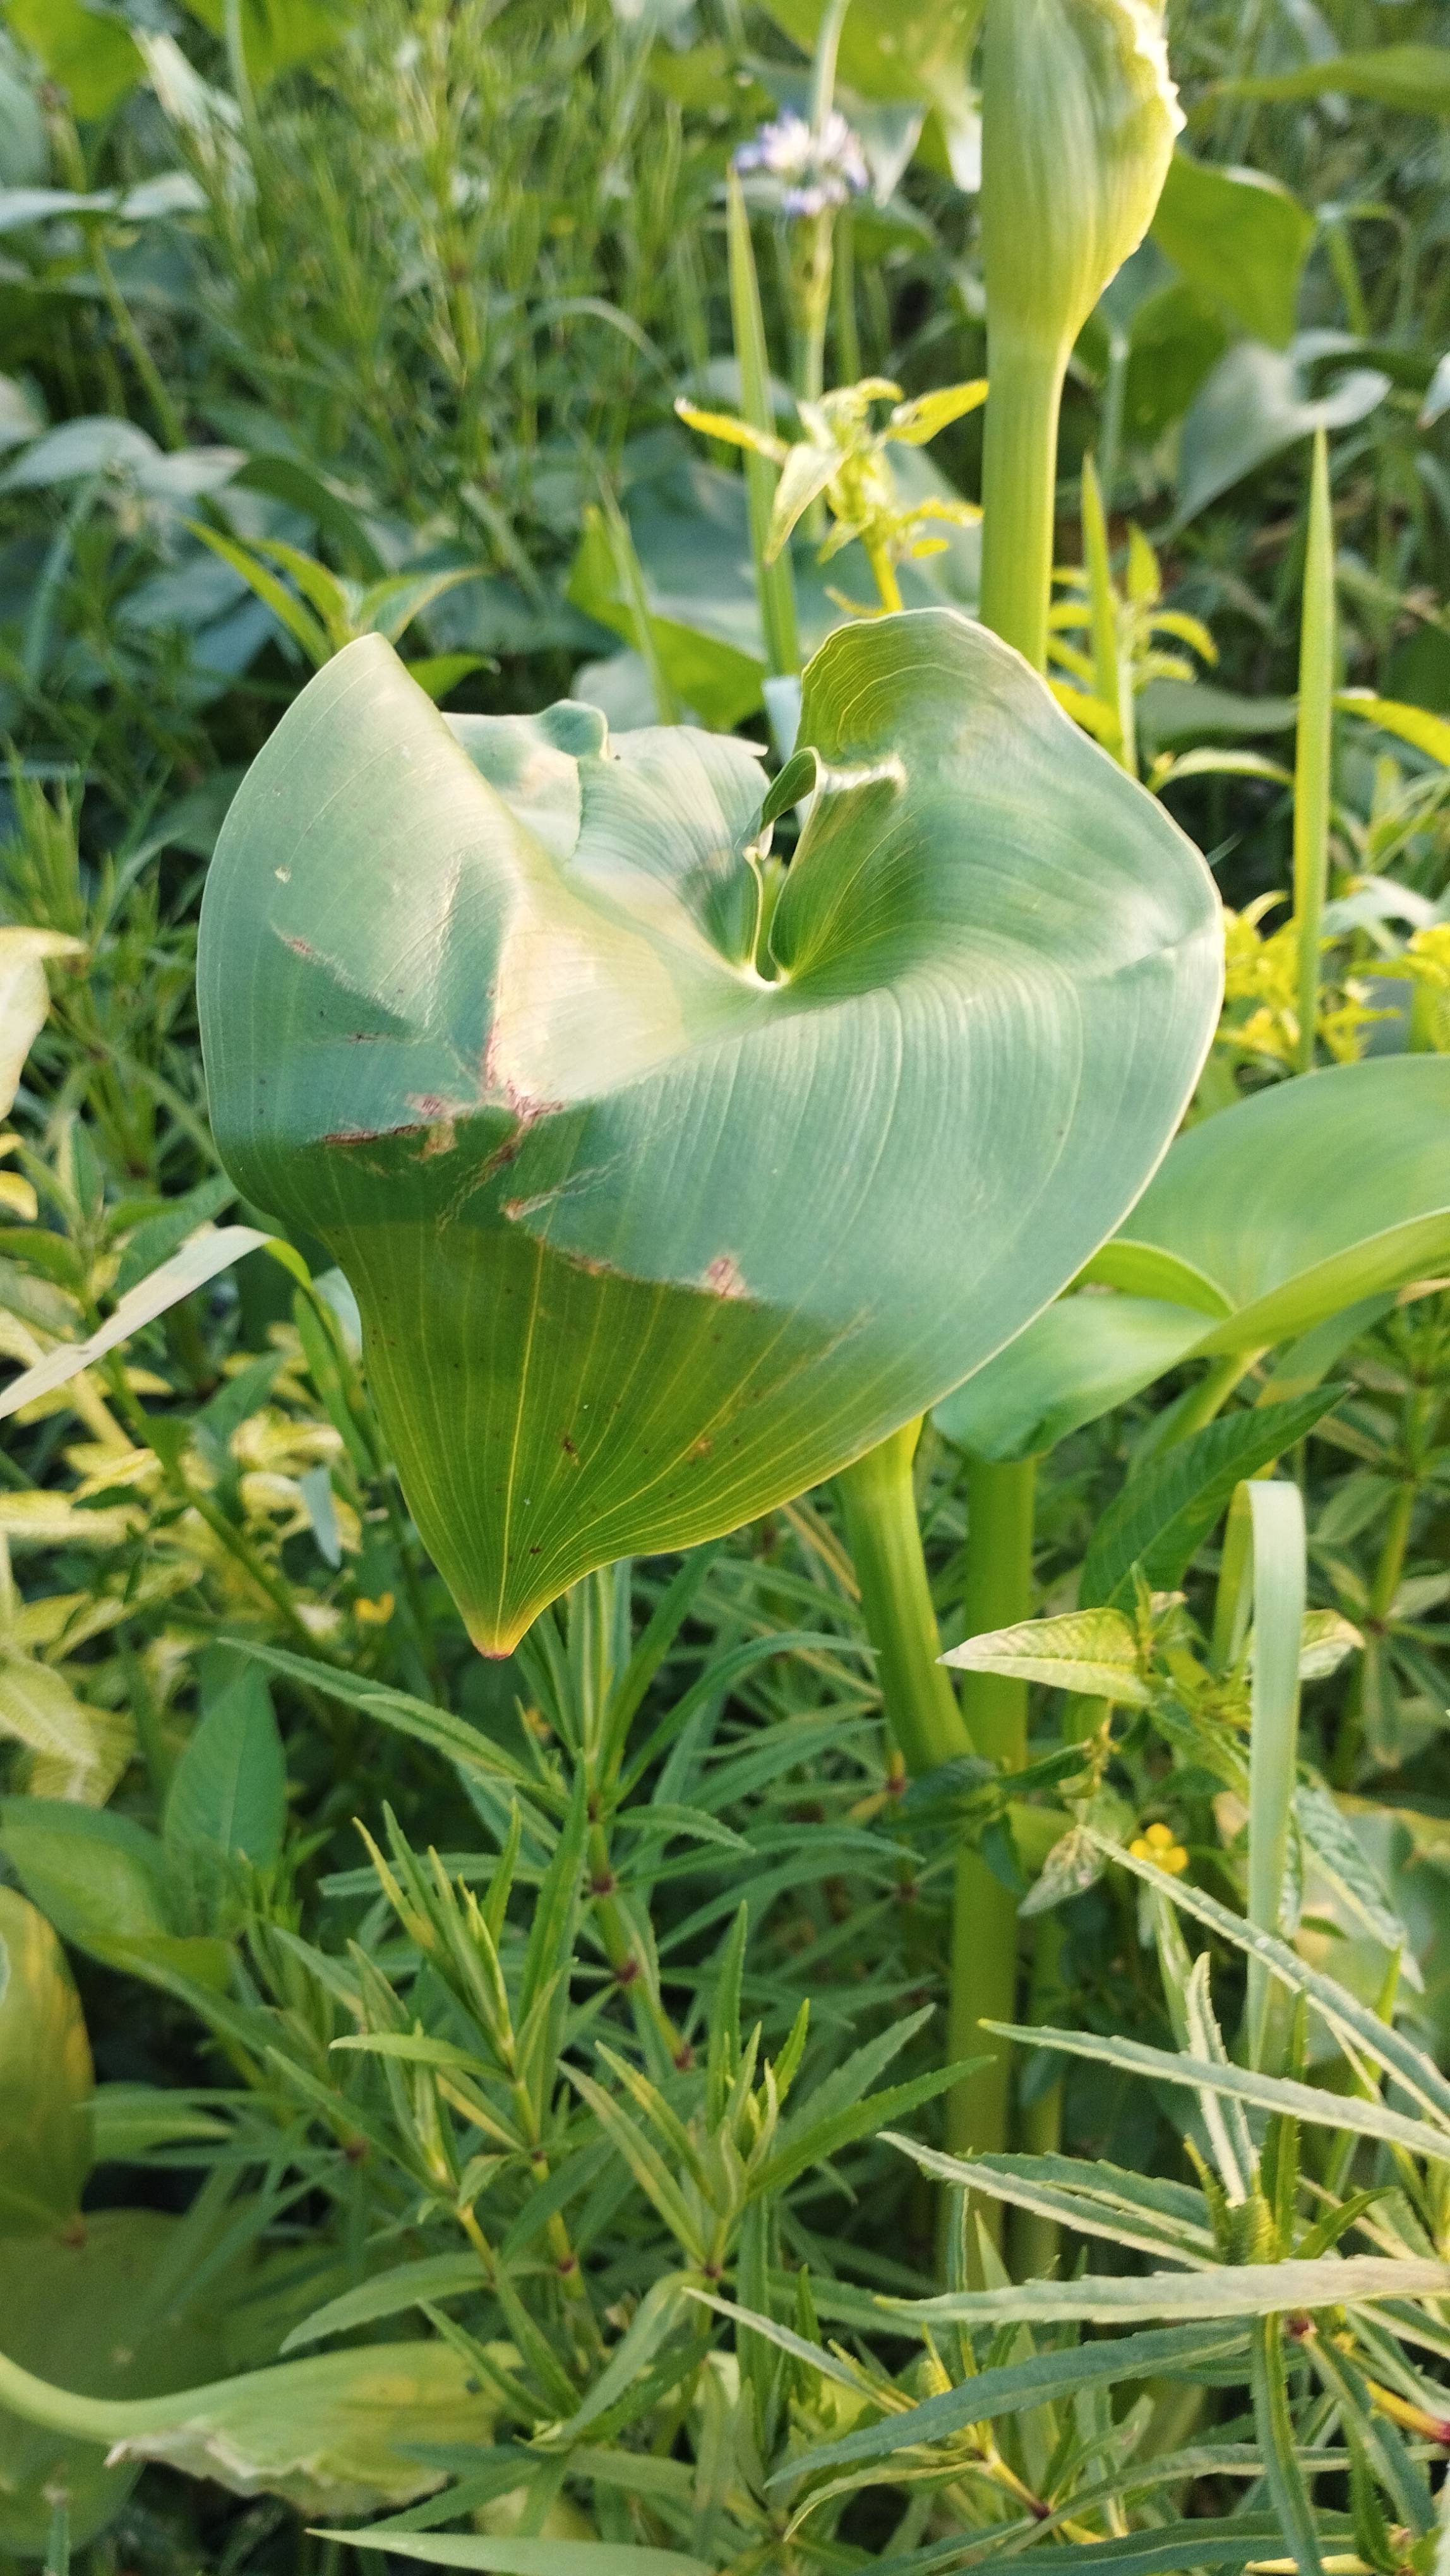
Species: Heartleaf False Pickerelweed (Monochoria korsakowii)